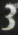
Number: 3